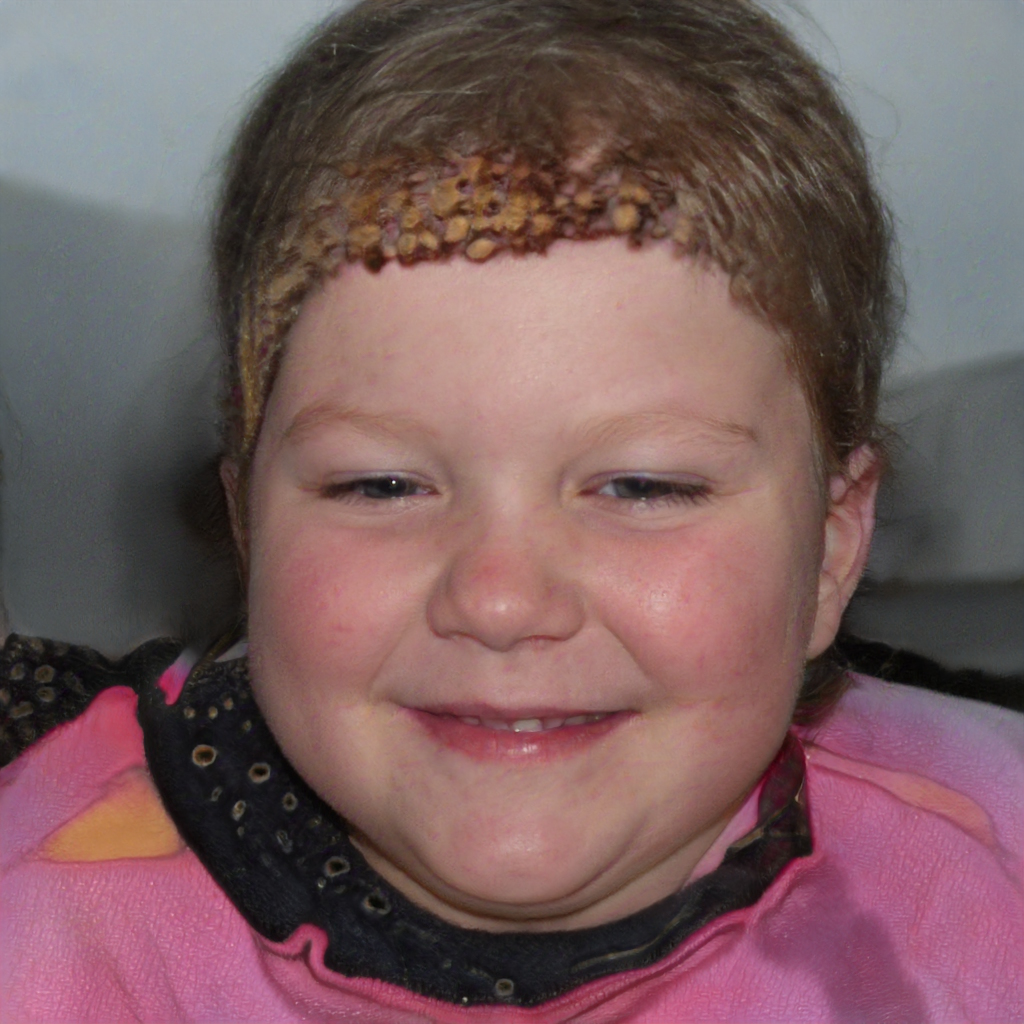
Label: Colored